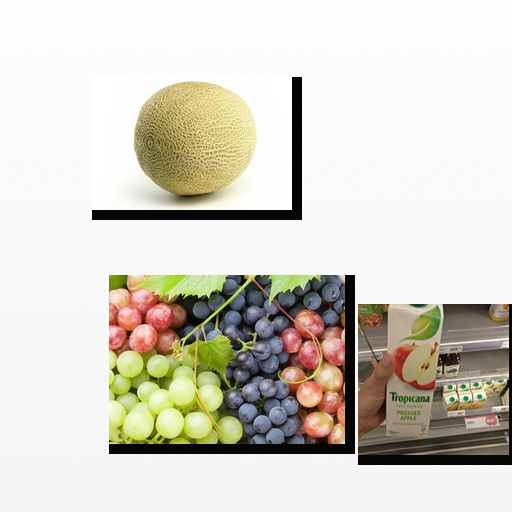
Food items: cantaloupe, grapes, apple_juice